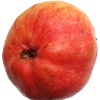
Label: red_pear